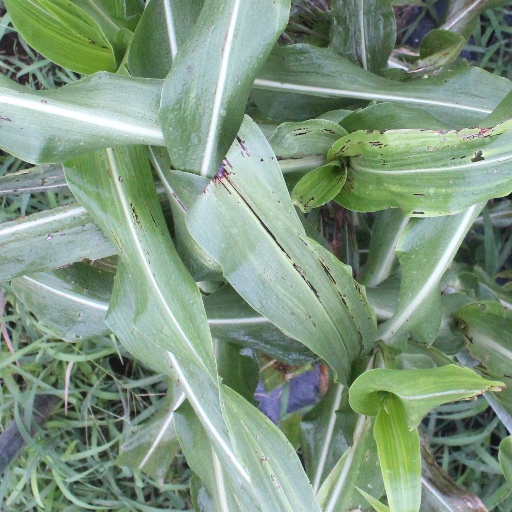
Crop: sorghum